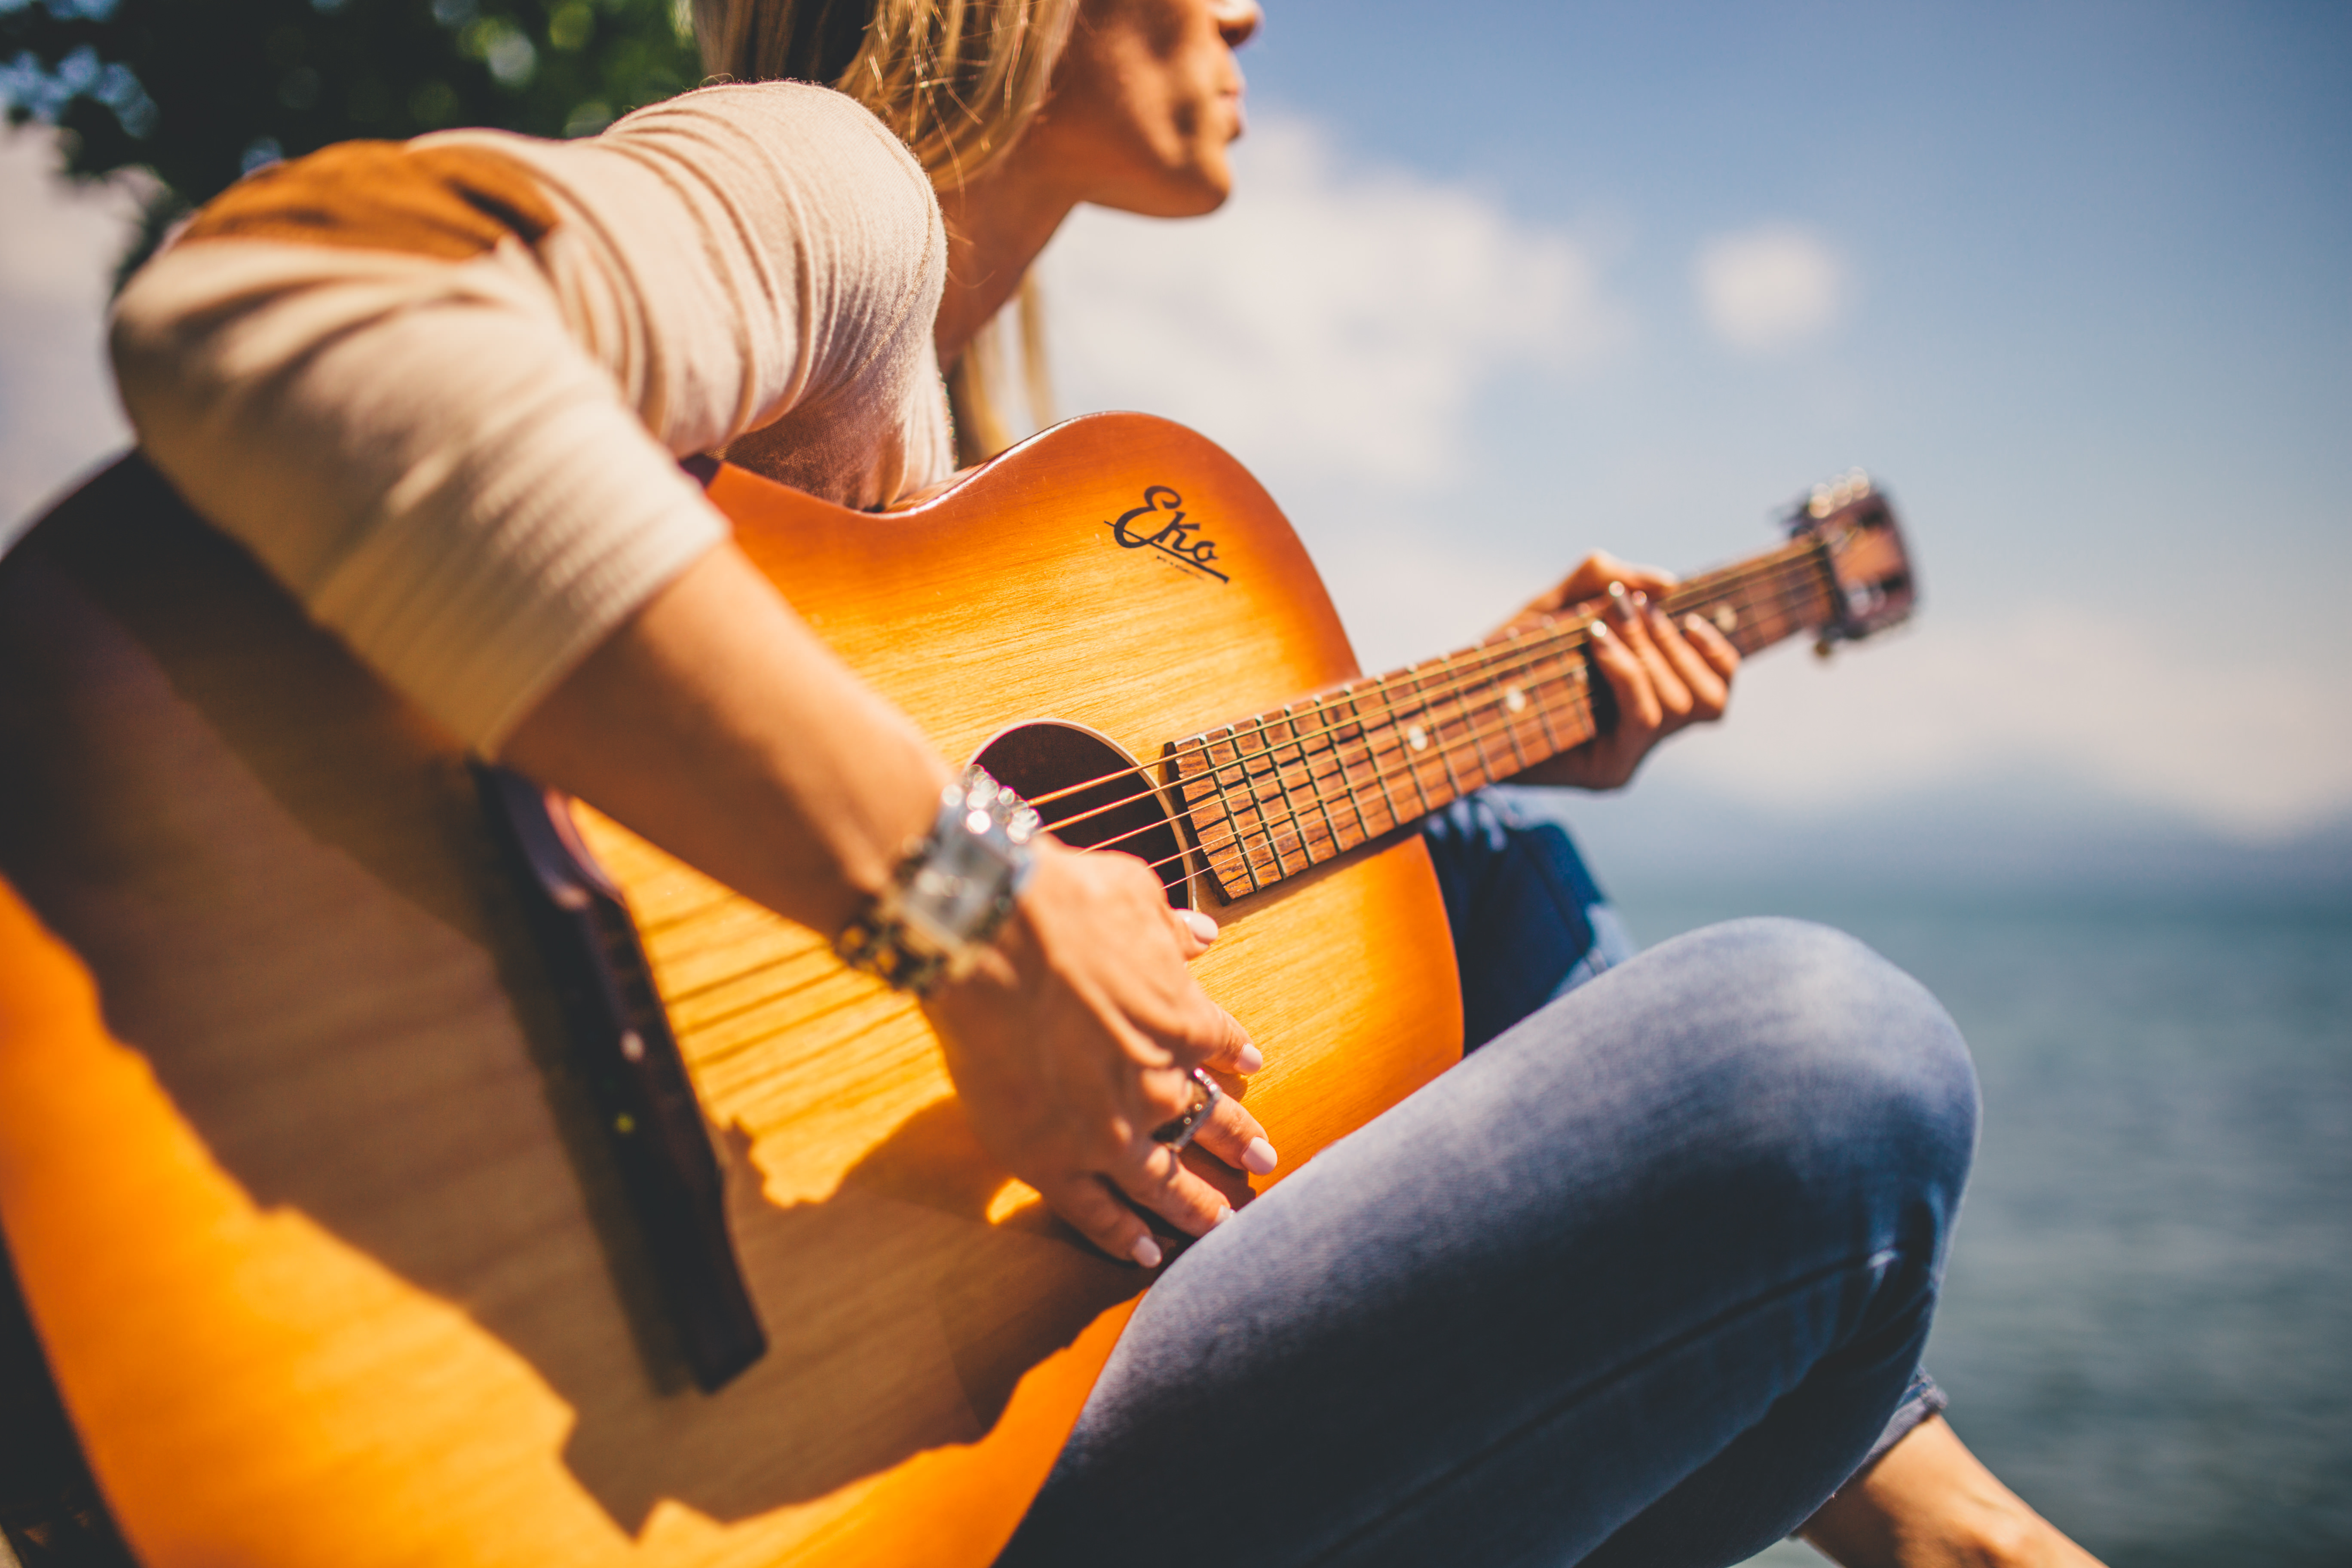
person, music, woman, guitar, acoustic guitar, musician, yellow, musical instrument, singing, guitarist, bass guitar, string instrument, plucked string instruments